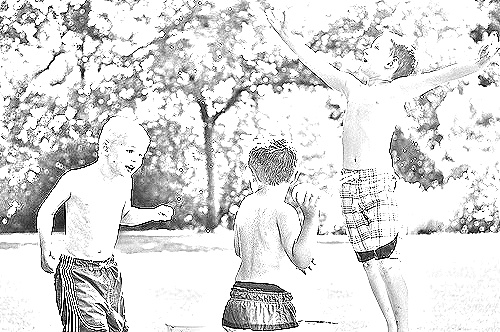
Portrait style: Sketch Portrait